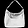
Label: Bag